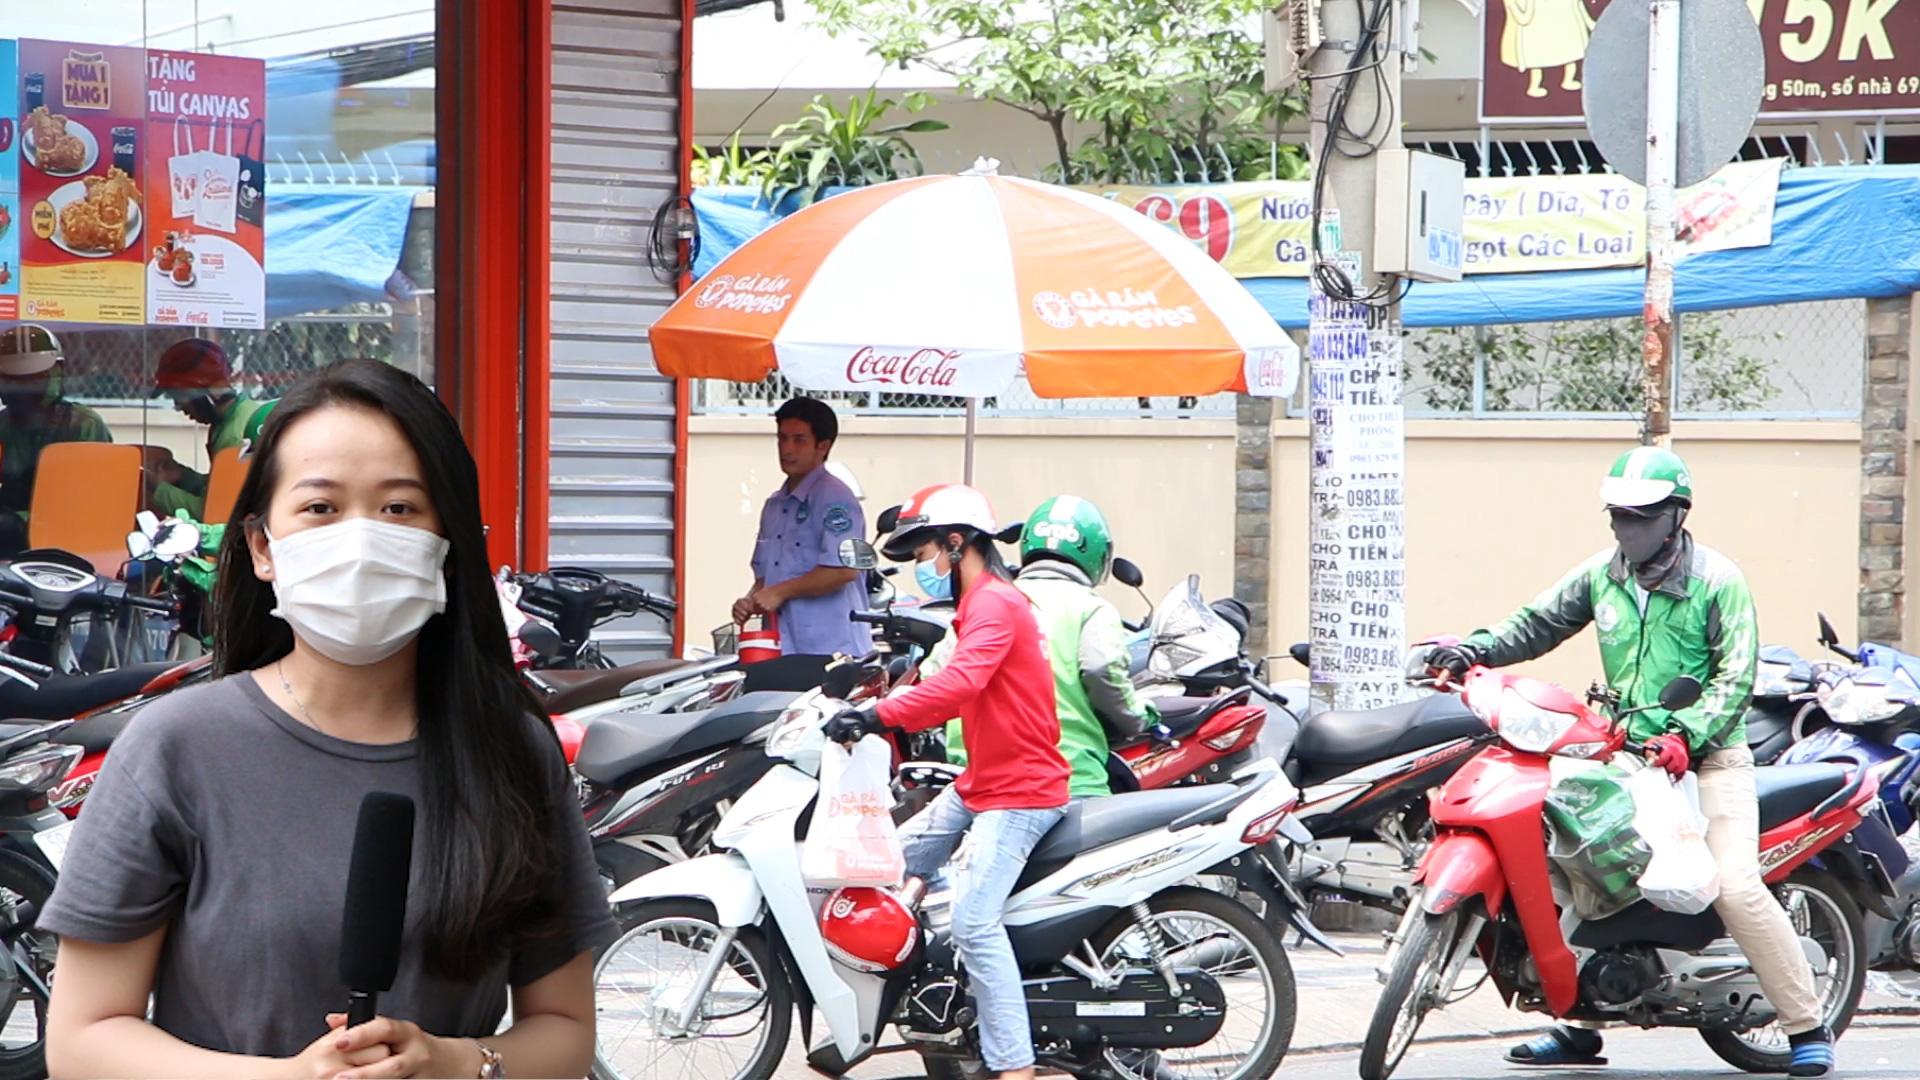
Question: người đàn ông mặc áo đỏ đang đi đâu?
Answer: đang đi đến một cửa hàng để mua đồ ăn